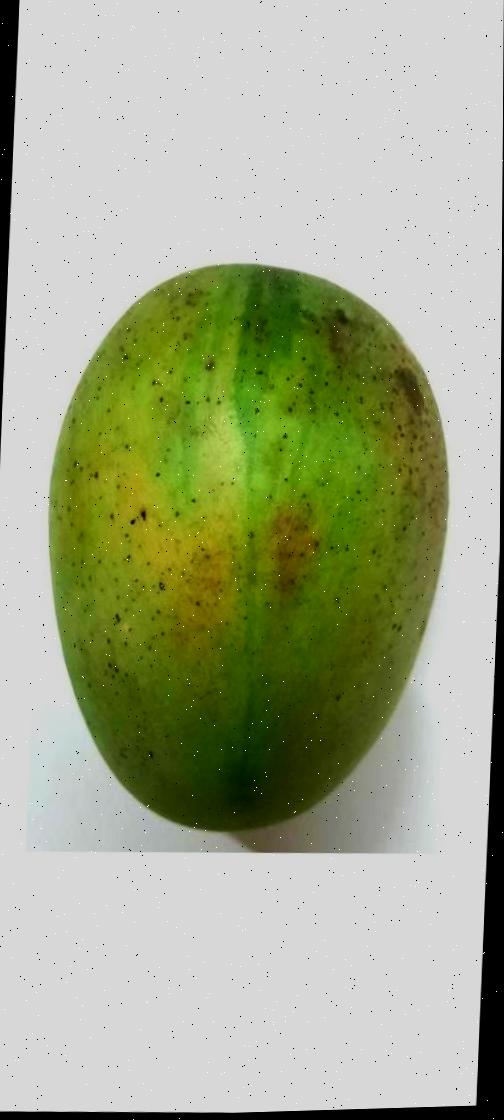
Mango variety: Shada